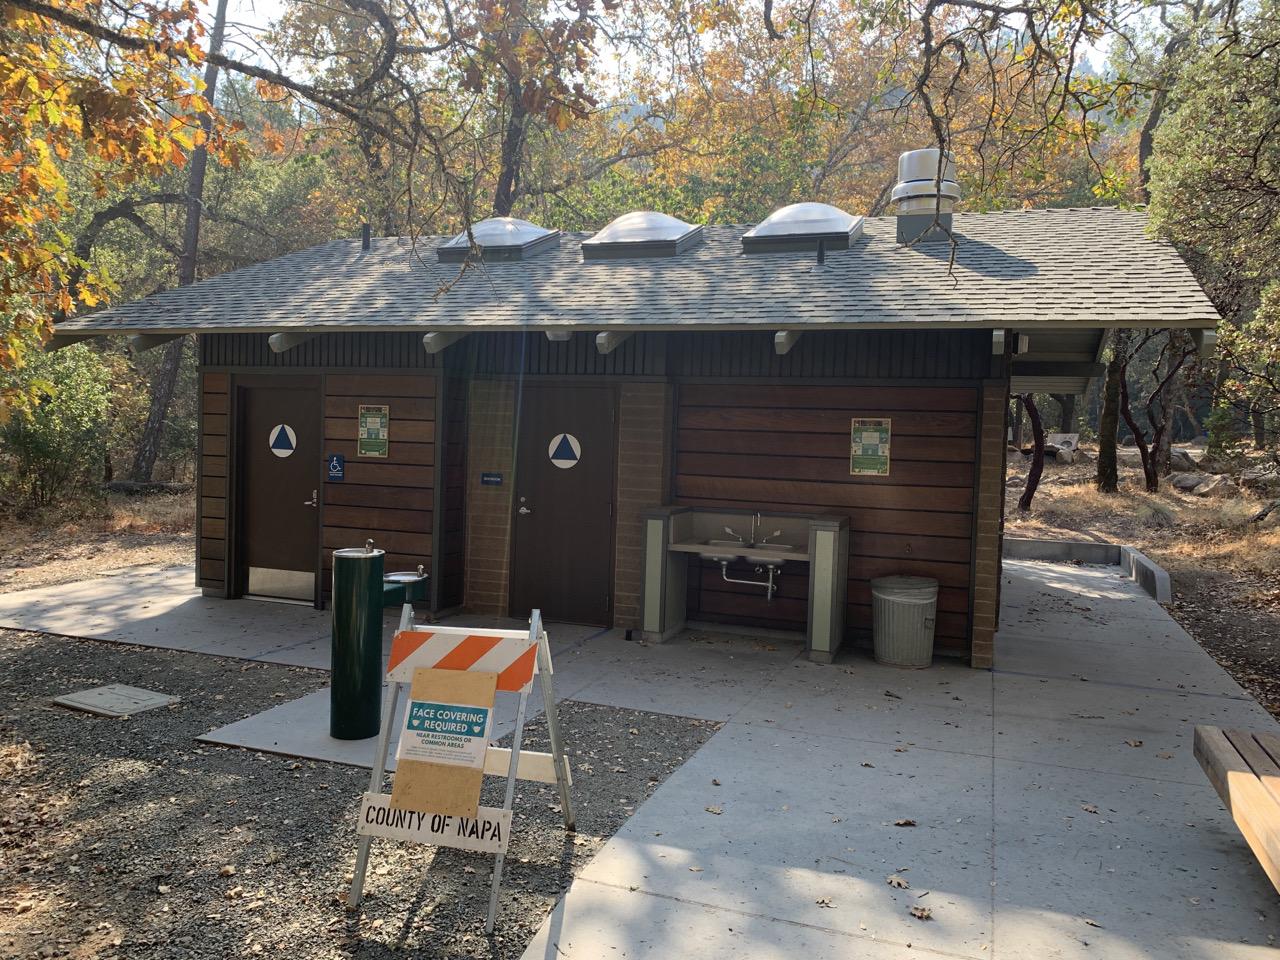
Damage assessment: no_damage